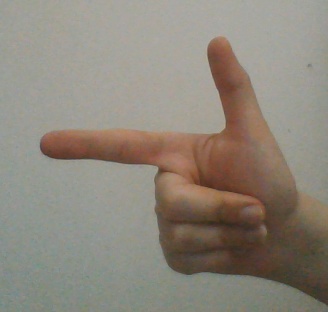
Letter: yaa